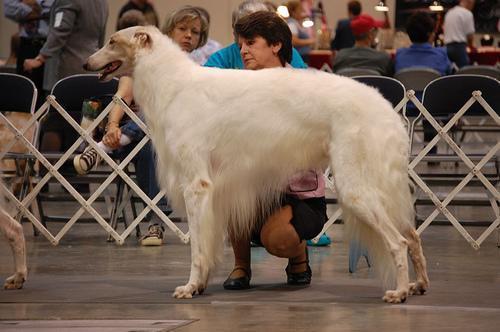
borzoi